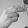
ASL letter: H